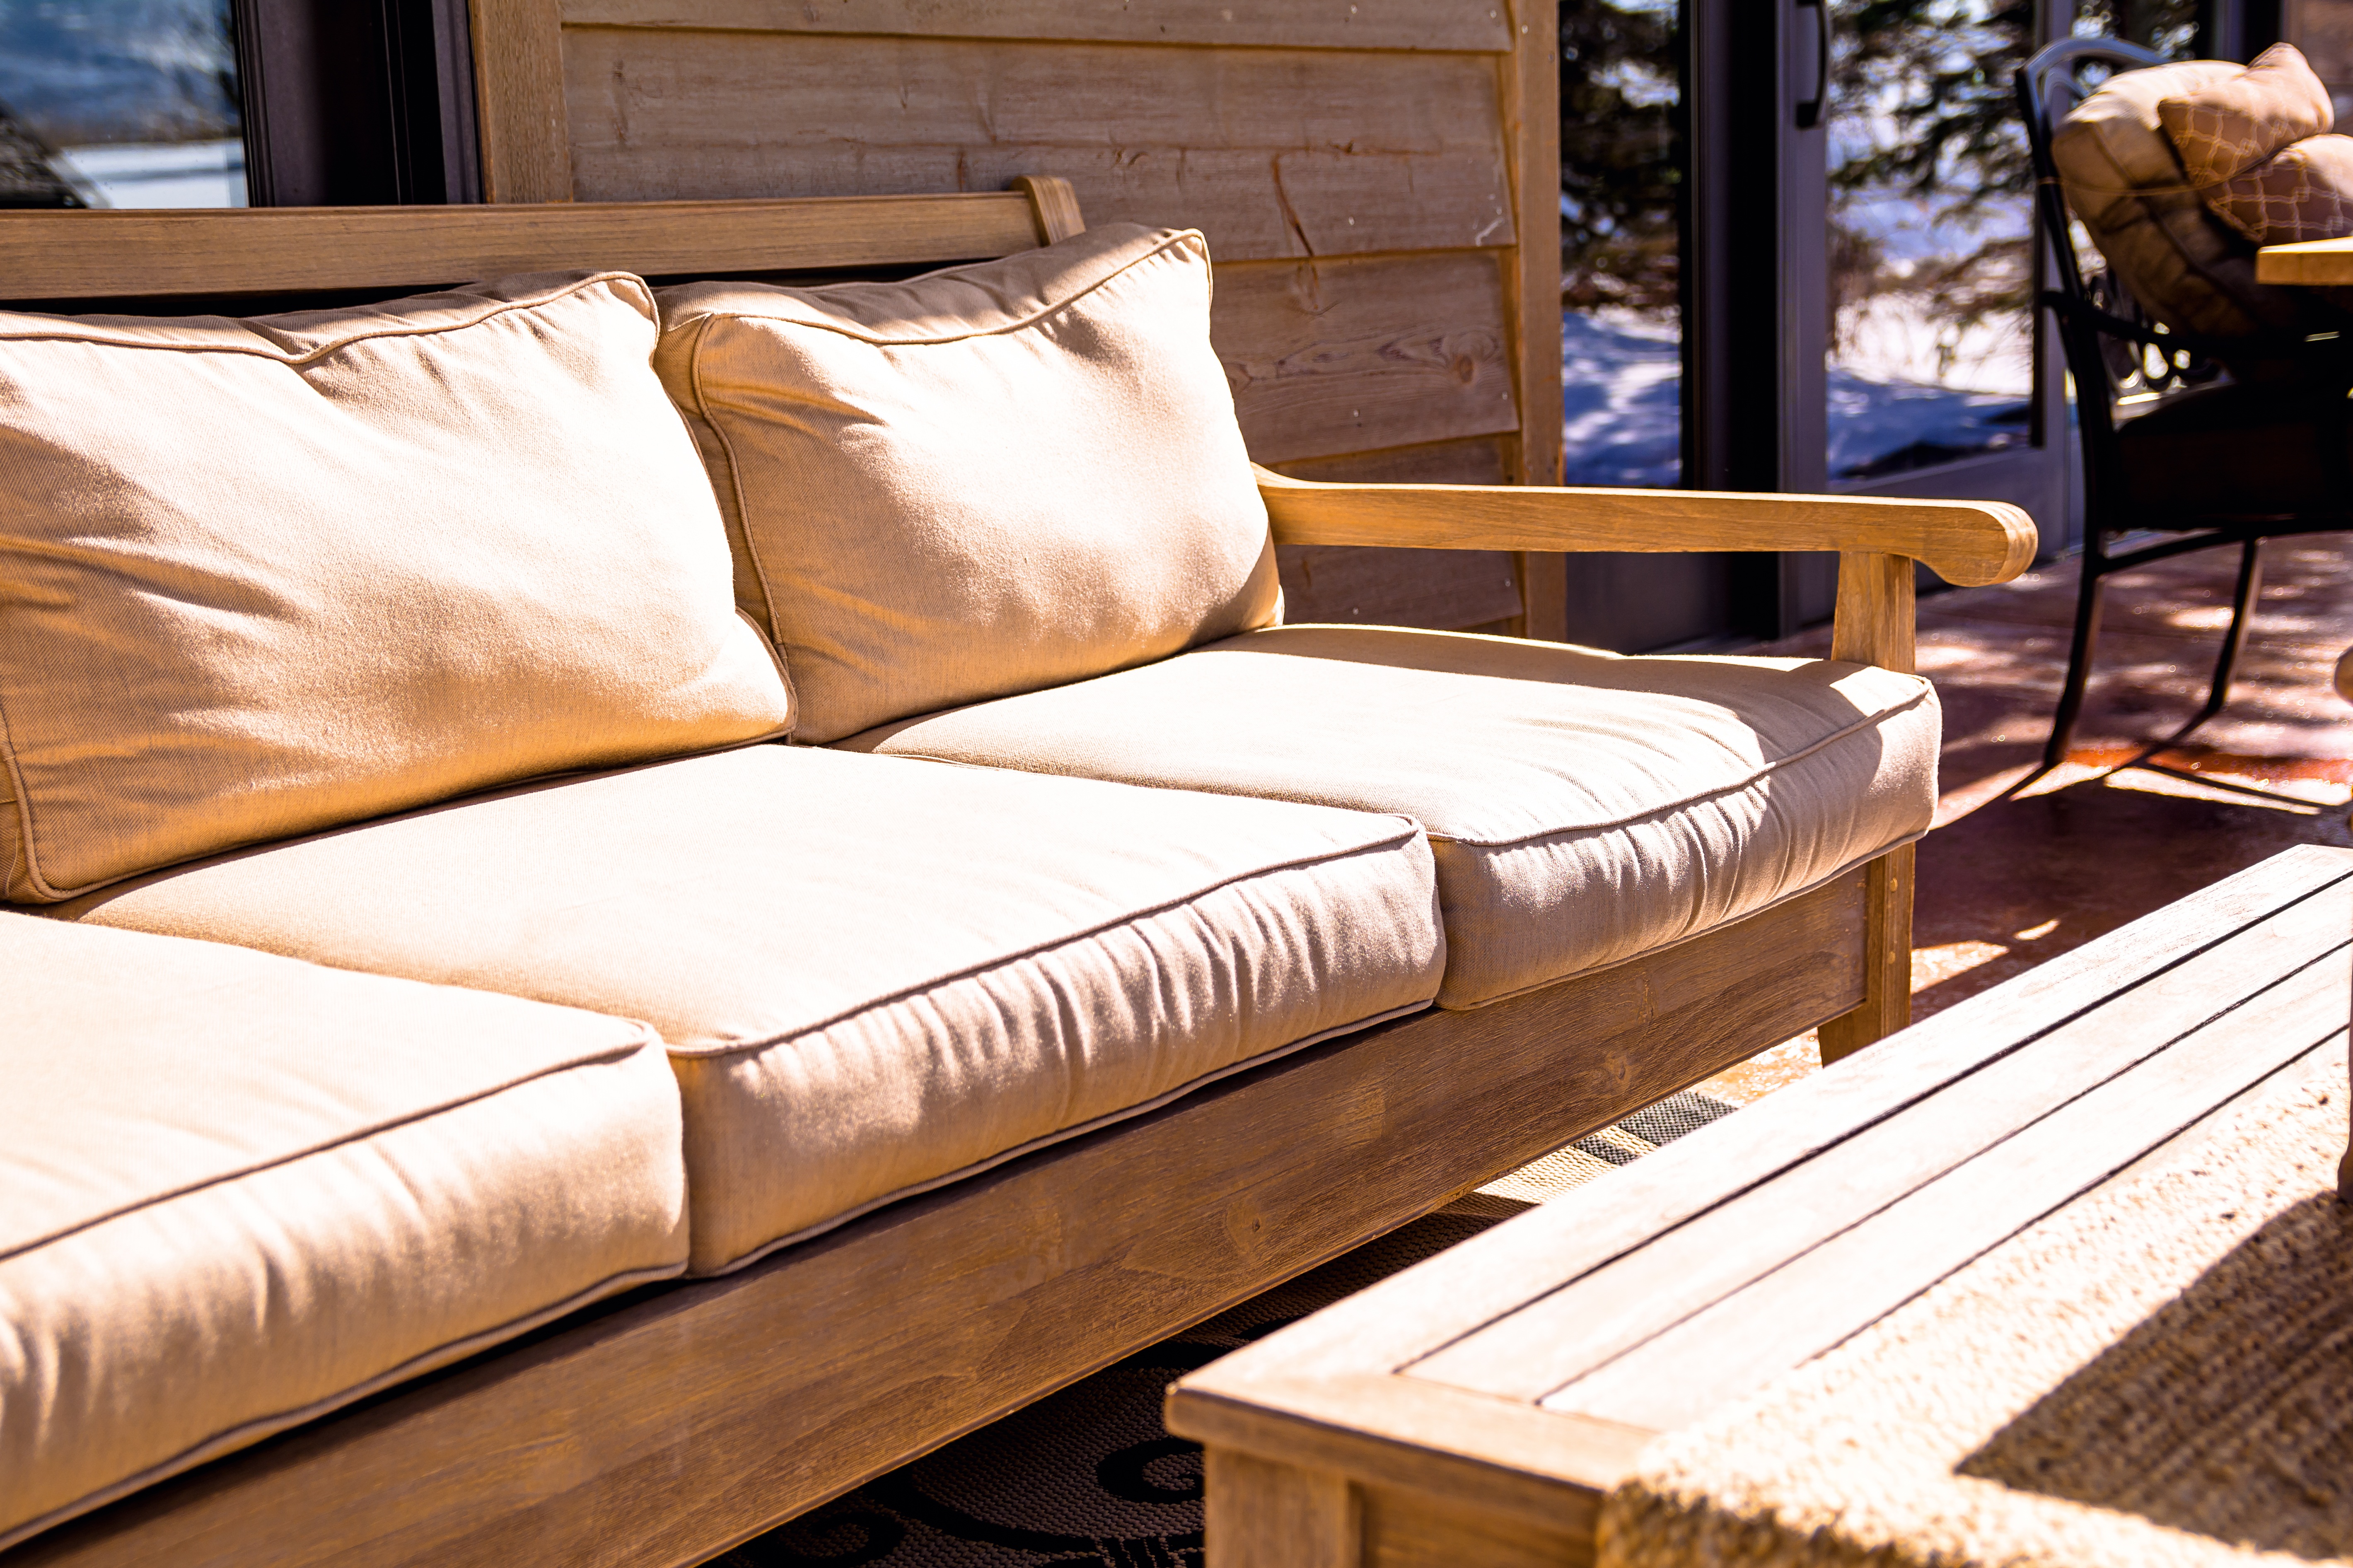
outdoor, wood, floor, home, relax, brown, living room, furniture, room, sofa, decor, couch, interior design, hardwood, bed, comfortable, wood flooring, bed sheet, bed frame, studio couch